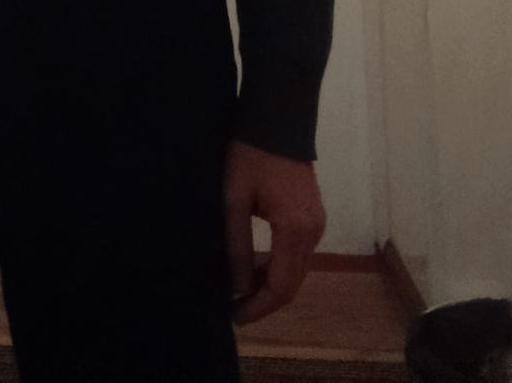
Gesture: no_gesture